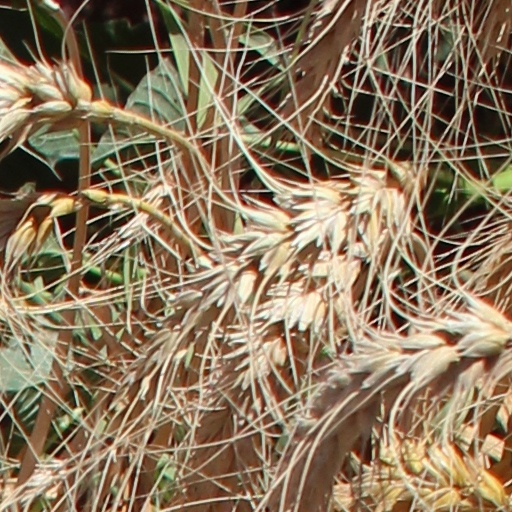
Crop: wheat